Culture of Montenegro

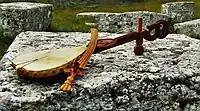
Gusle, traditional folk instrument in Montenegro

Montenegrin cuisine is a result of Montenegro's geographic position and its long history. The traditional dishes of Montenegro's heartland, and its Adriatic coast have a distinctively Italian flavour which shows in the style of bread and cheese-making and meat curing, as well as the wines and spirits produced and consumed.